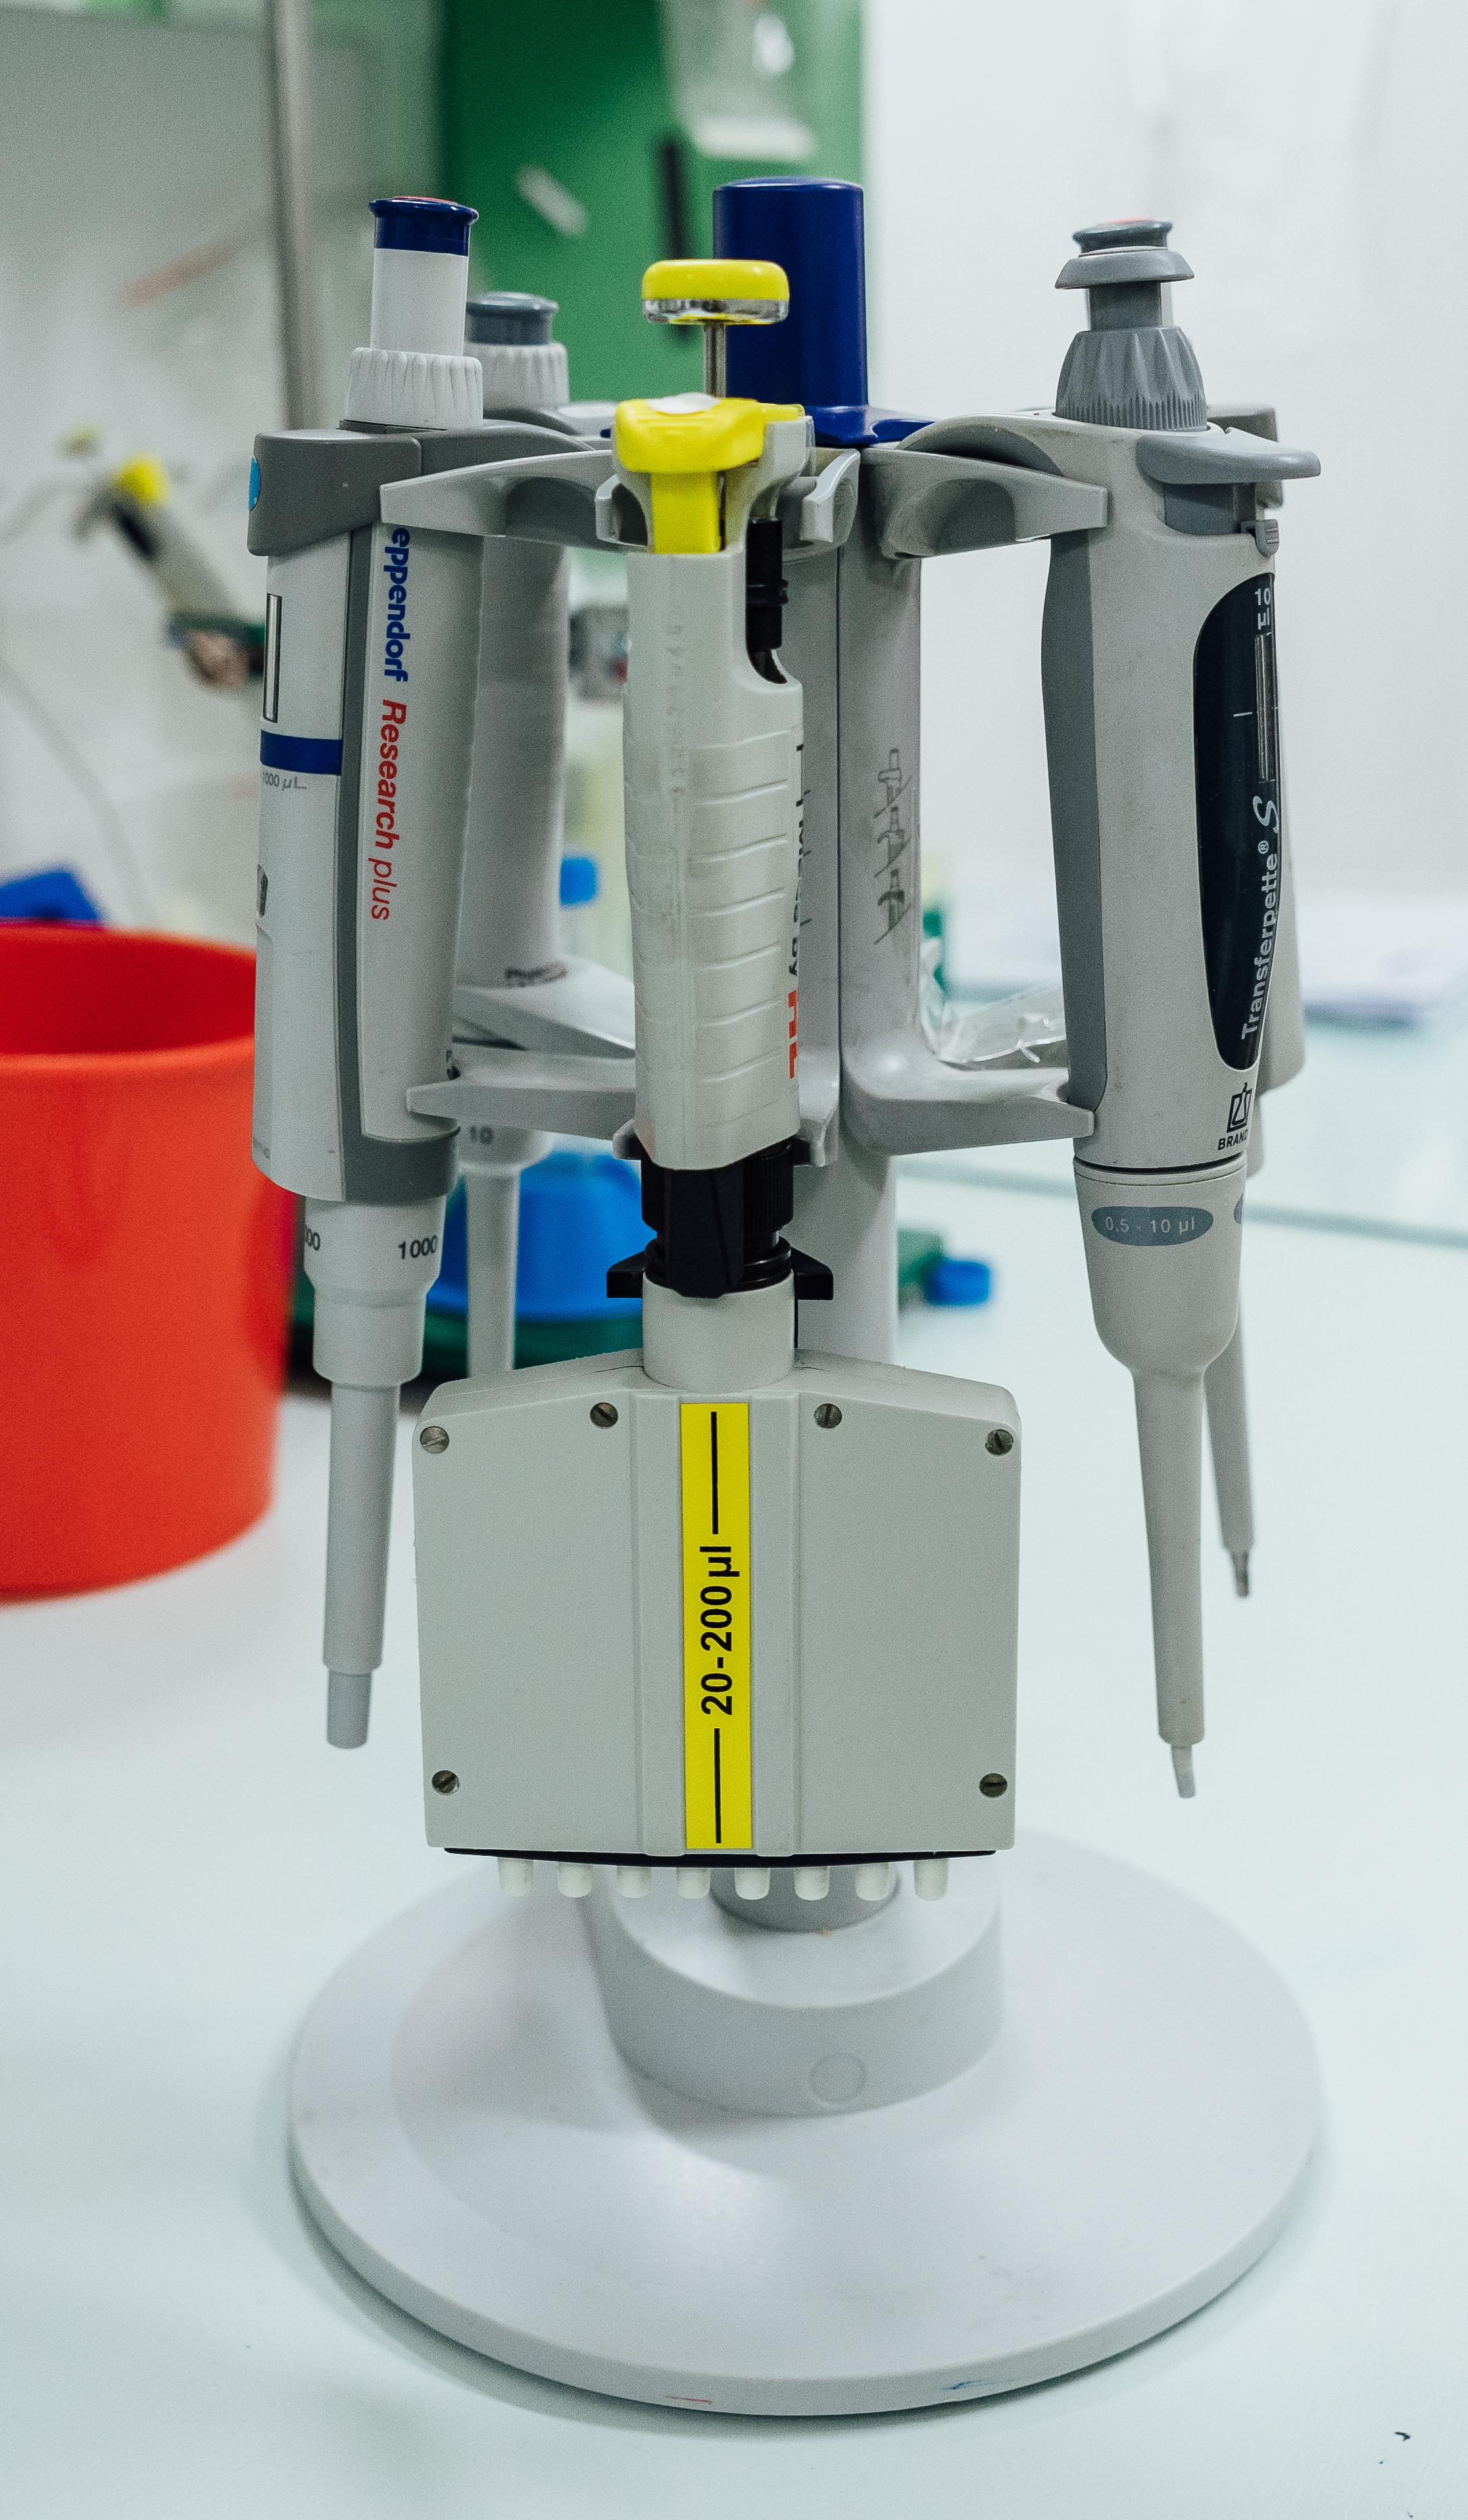
The shot has been taken in Jagiellonian University in Cracow, in the Biochemistry Cell Institute. It shows a rack for automatic pipettes.
Specialty: laboratory science / research labs
Image credit: Angelika Chomicka